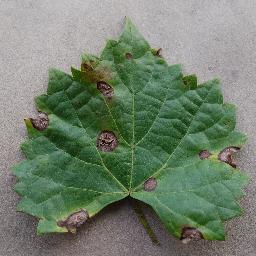
Label: Grape___Black_rot